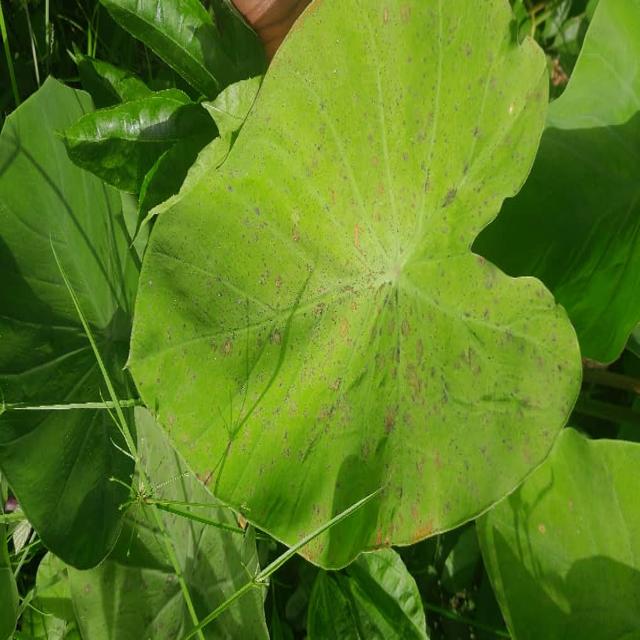
Label: Early_Blight